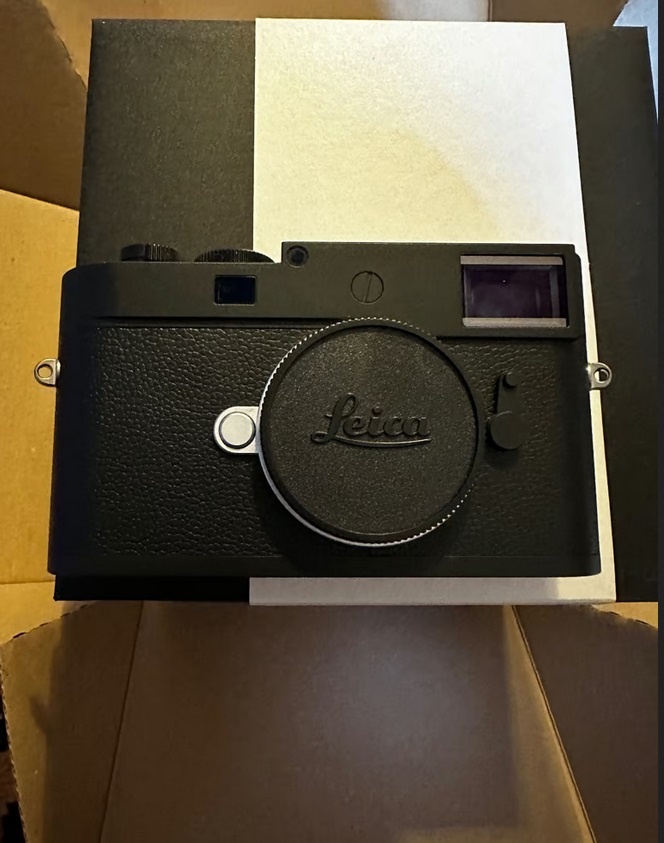
Leica M11-D
The Leica M11-D is a minimalist, digital rangefinder camera designed for purists who value the essence of photography. It combines a 60MP full-frame sensor with Leica's signature manual controls and exceptional build quality. Stripped of a rear LCD, it emphasizes a traditional, viewfinder-focused shooting experience, promoting an analog feel in a digital format. With outstanding image quality, robust construction, and a focus on simplicity, the M11-D is ideal for photographers seeking timeless design and a purely intuitive approach to their craft.
Category: Cameras & Optics > Cameras > Digital Cameras > Rangefinder Digital Cameras